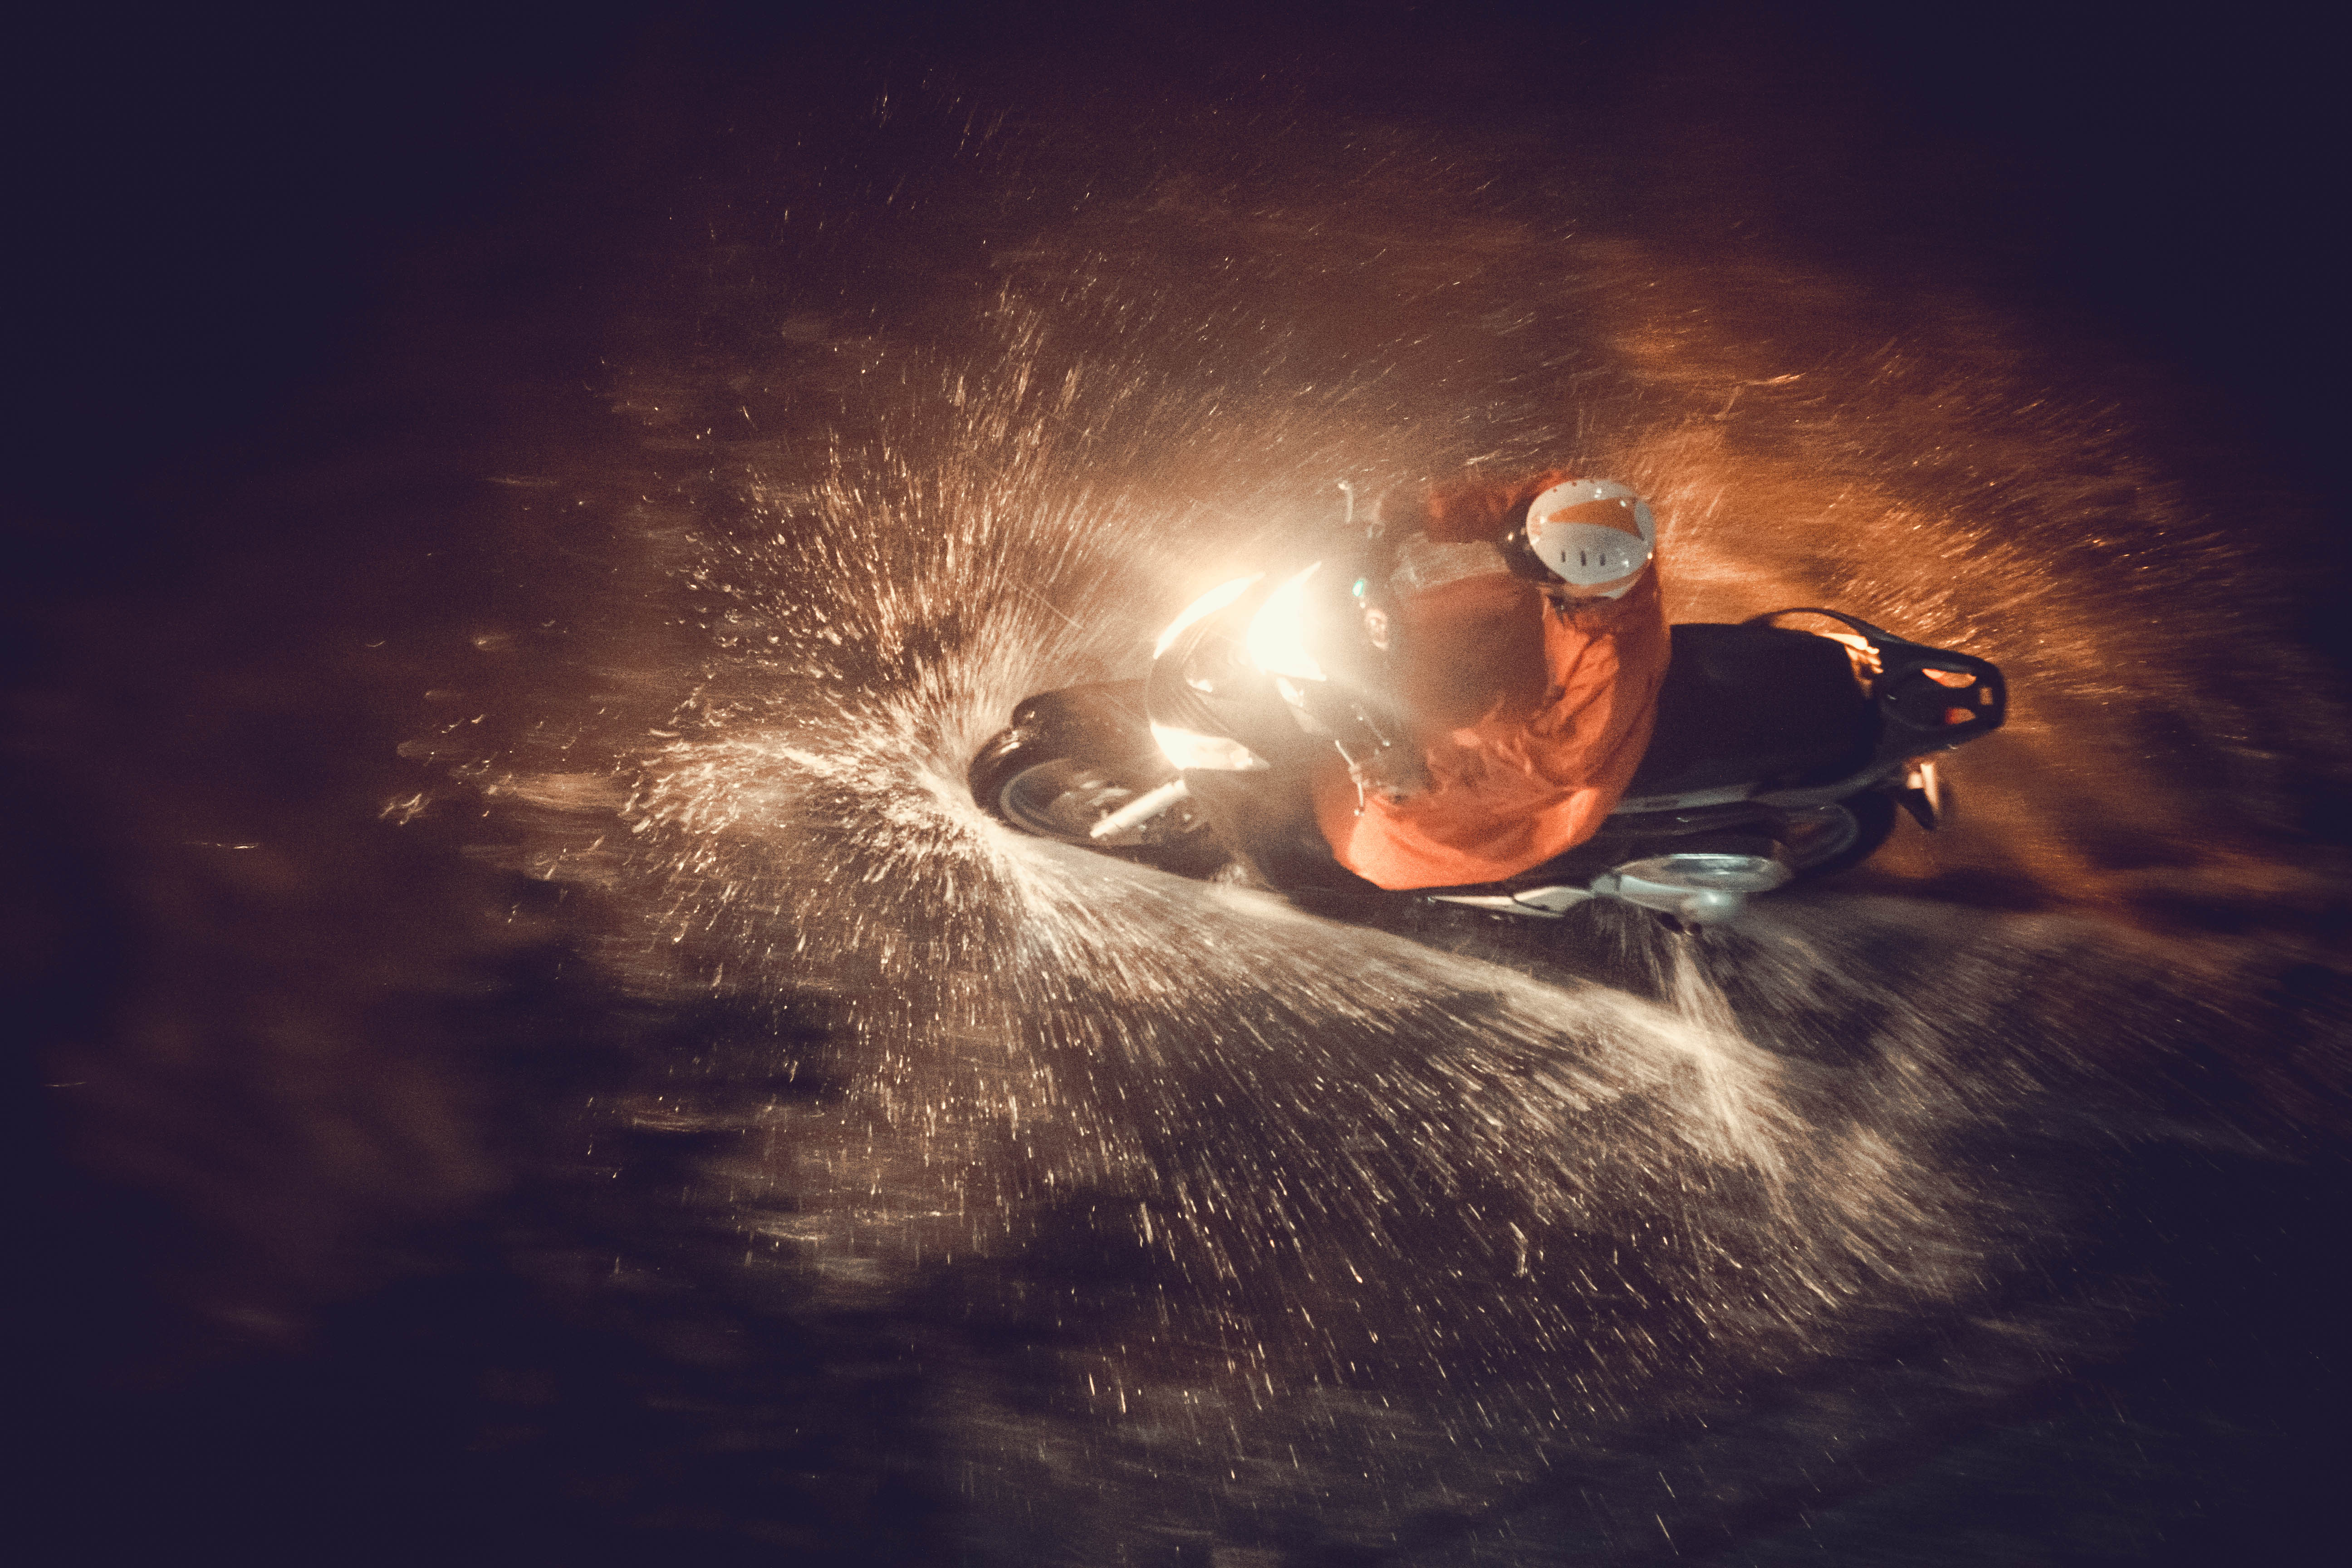
man, water, person, light, people, road, night, photography, sunlight, travel, dark, motion, evening, reflection, darkness, headlight, motorbike, outdoors, flash, helmet, biker, adult, water splash, atmosphere of earth, computer wallpaper, high angle shot